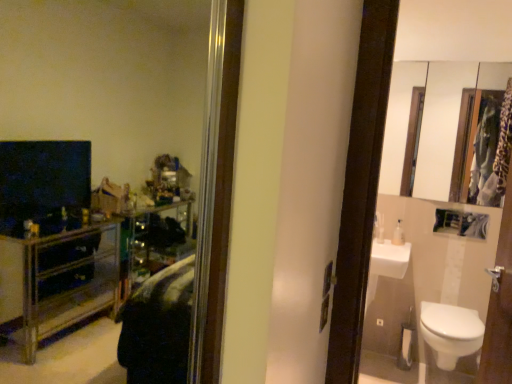
Question: Locate all clear plastic bottle at right in the image.
Answer: [(0.777, 0.609)]